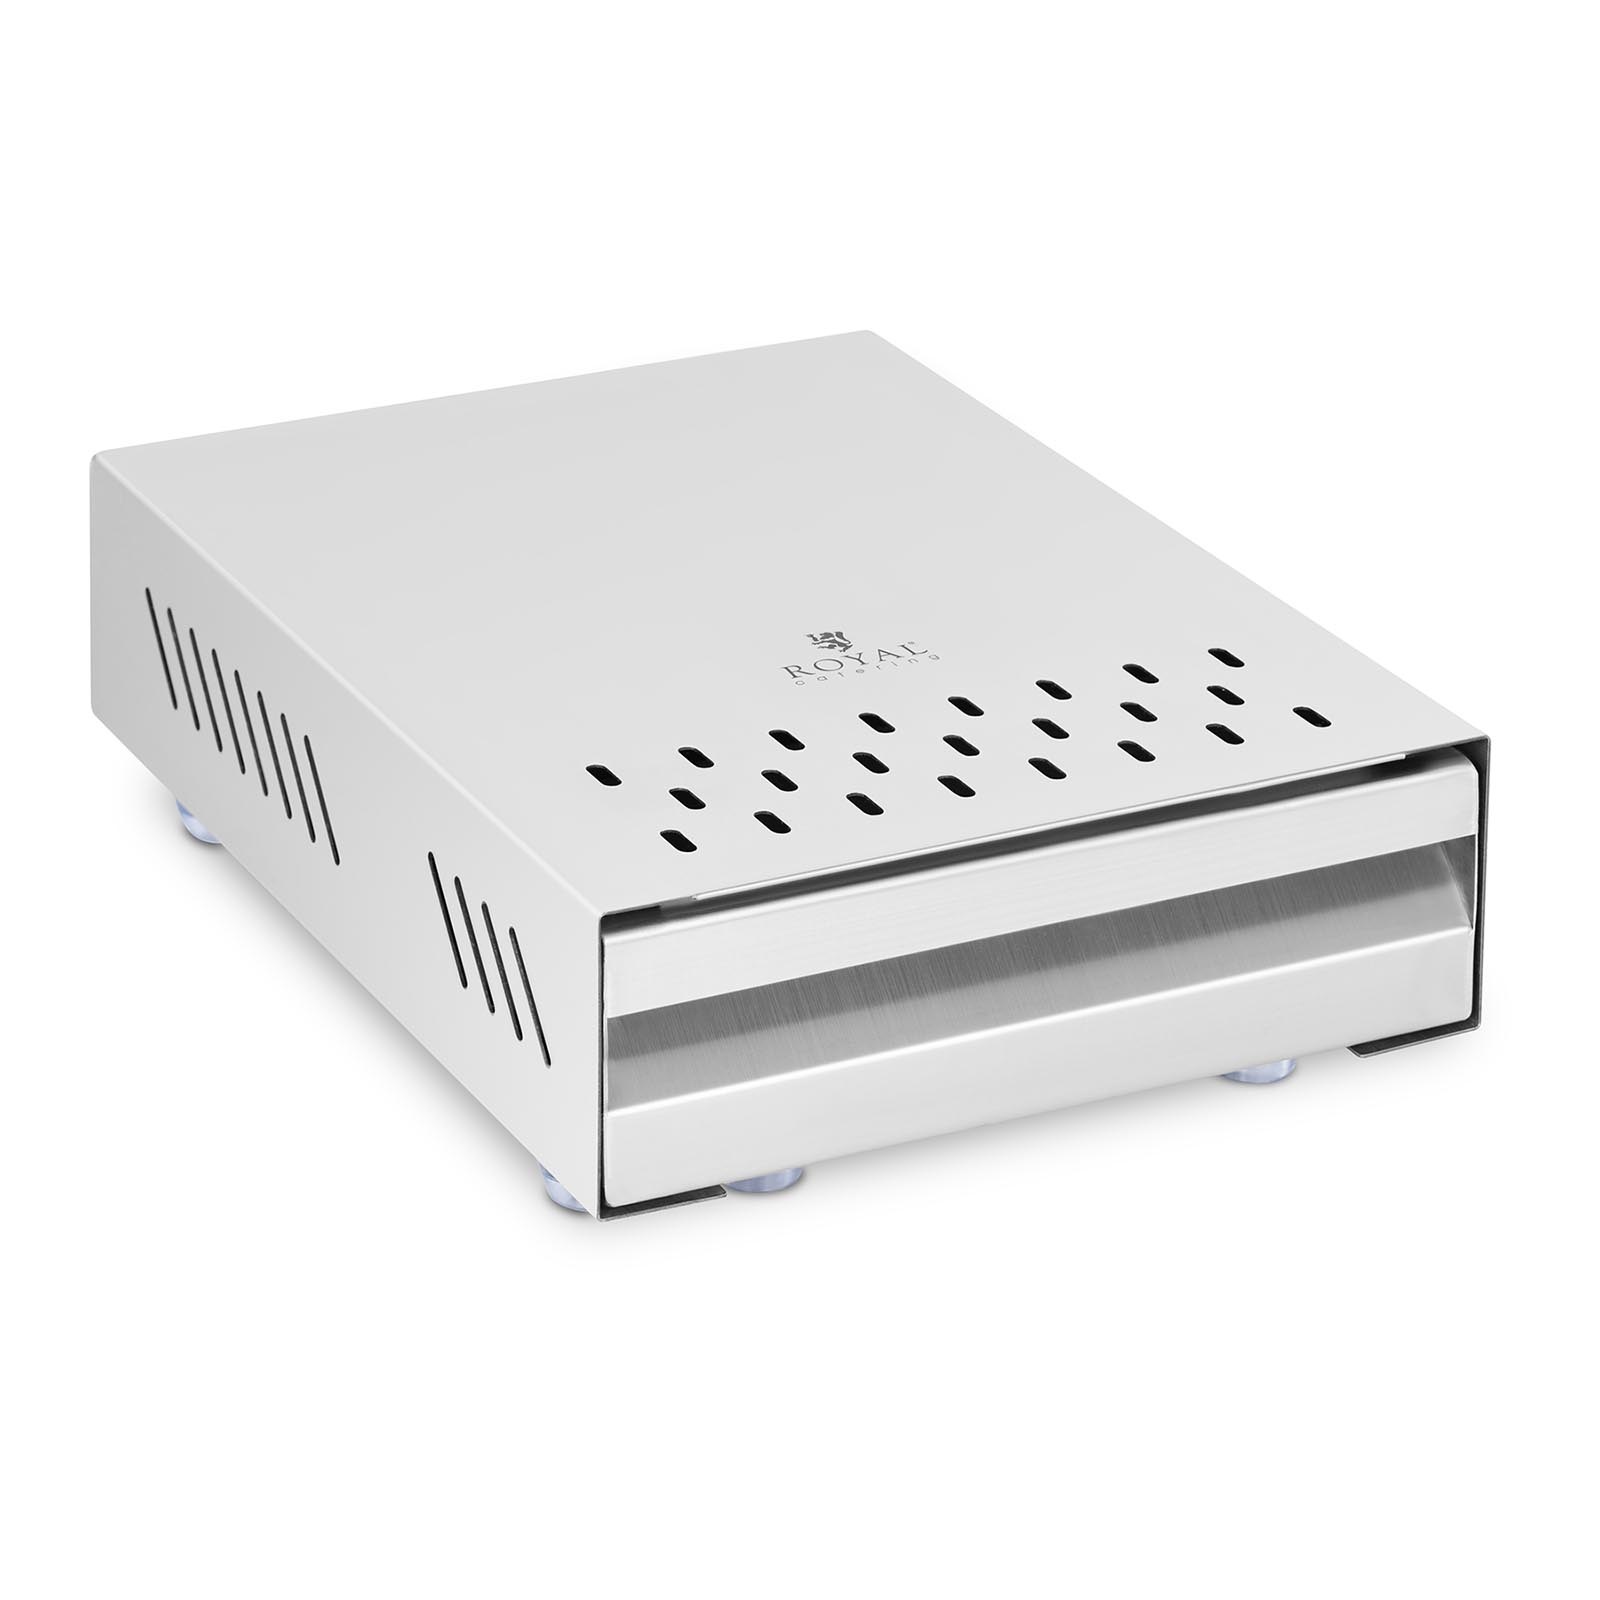
Tiroir à marc de café 5,7 litres acier inoxydable 14_0004672
Tiroir à marc de café en acier inoxydable de haute qualité avec barre de frappe Le tiroir à marc de café est un équipement indispensable aux cafés, coffee shops, bars et restaurants qui chouchoutent leurs invités avec de délicieuses boissons caféinées provenant de machines à porte-filtre. Le récipient permet de vider le porte-filtre rapidement et efficacement après la préparation d’un espresso, américano, cappuccino ou de toute autre boisson chaude. Adapté à toutes les cuisines professionnelles : le tiroir à marc de café Comme tous les appareils de cuisine, le tiroir à marc de café se caractérise également par un design bien pensé combiné à des matériaux de haute qualité et à une finition soignée. Avec ses dimensions de 340 x 240 mm, le tiroir s’intègre parfaitement aux cuisines professionnelles. Sa profondeur de 70 mm et sa capacité imposante permettent au conteneur de n’être vidé que rarement, ce qui garantit un travail efficace même aux heures de pointe. La barre de frappe intégrée permet de vider le porte-filtre complètement et rapidement, sans grand effort. Fabriqué en acier inoxydable de haute qualité, ce tiroir à marc de café est particulièrement adapté à une utilisation dans le secteur alimentaire. Le matériau est non seulement robuste et résistant à la corrosion, mais sa surface lisse facilite également le nettoyage. Jetez simplement le marc de café usagé grâce à ce tiroir à espresso profond de la gamme de produits pour la restauration ! Dimensions spacieuses – avec une capacité de 5,7 l et des dimensions de 340 x 240 x 70 mm, le tiroir n’a besoin d’être vidé qu’occasionnellement Utilisation pratique – équipé d’une barre de frappe pour un travail efficace Durabilité – grâce à l’utilisation d’acier de qualité Facile d’entretien – simple à vider et à nettoyer Utilisation professionnelle – accessoire idéal pour les coffee shops, les cafés, les restaurants ou les bars Volume [l] 5,7 Matériau(x) Acier inoxydable Dimensions [mm] 340 x 240 x 70 Dimensions (LxlxH) [cm] 35 x 25 x 9.5 Poids [kg] 3.02 Dimensions de l’envoi (LxlxH) [cm] 39.5 x 30 x 15.5 Poids de l’envoi [kg] 3.41 Contenu de la livraison Tiroir à marc de café Puis-je mettre un moulin à café sur le tiroir à marc de café ? Oui, le tiroir a été spécialement conçu pour cela.
Brand: 14_0004672
Category: Home & Garden > Kitchen & Dining > Kitchen Appliance Accessories > Coffee Maker & Espresso Machine Accessories > Coffee Maker & Espresso Machine Replacement Parts > Dump Boxes